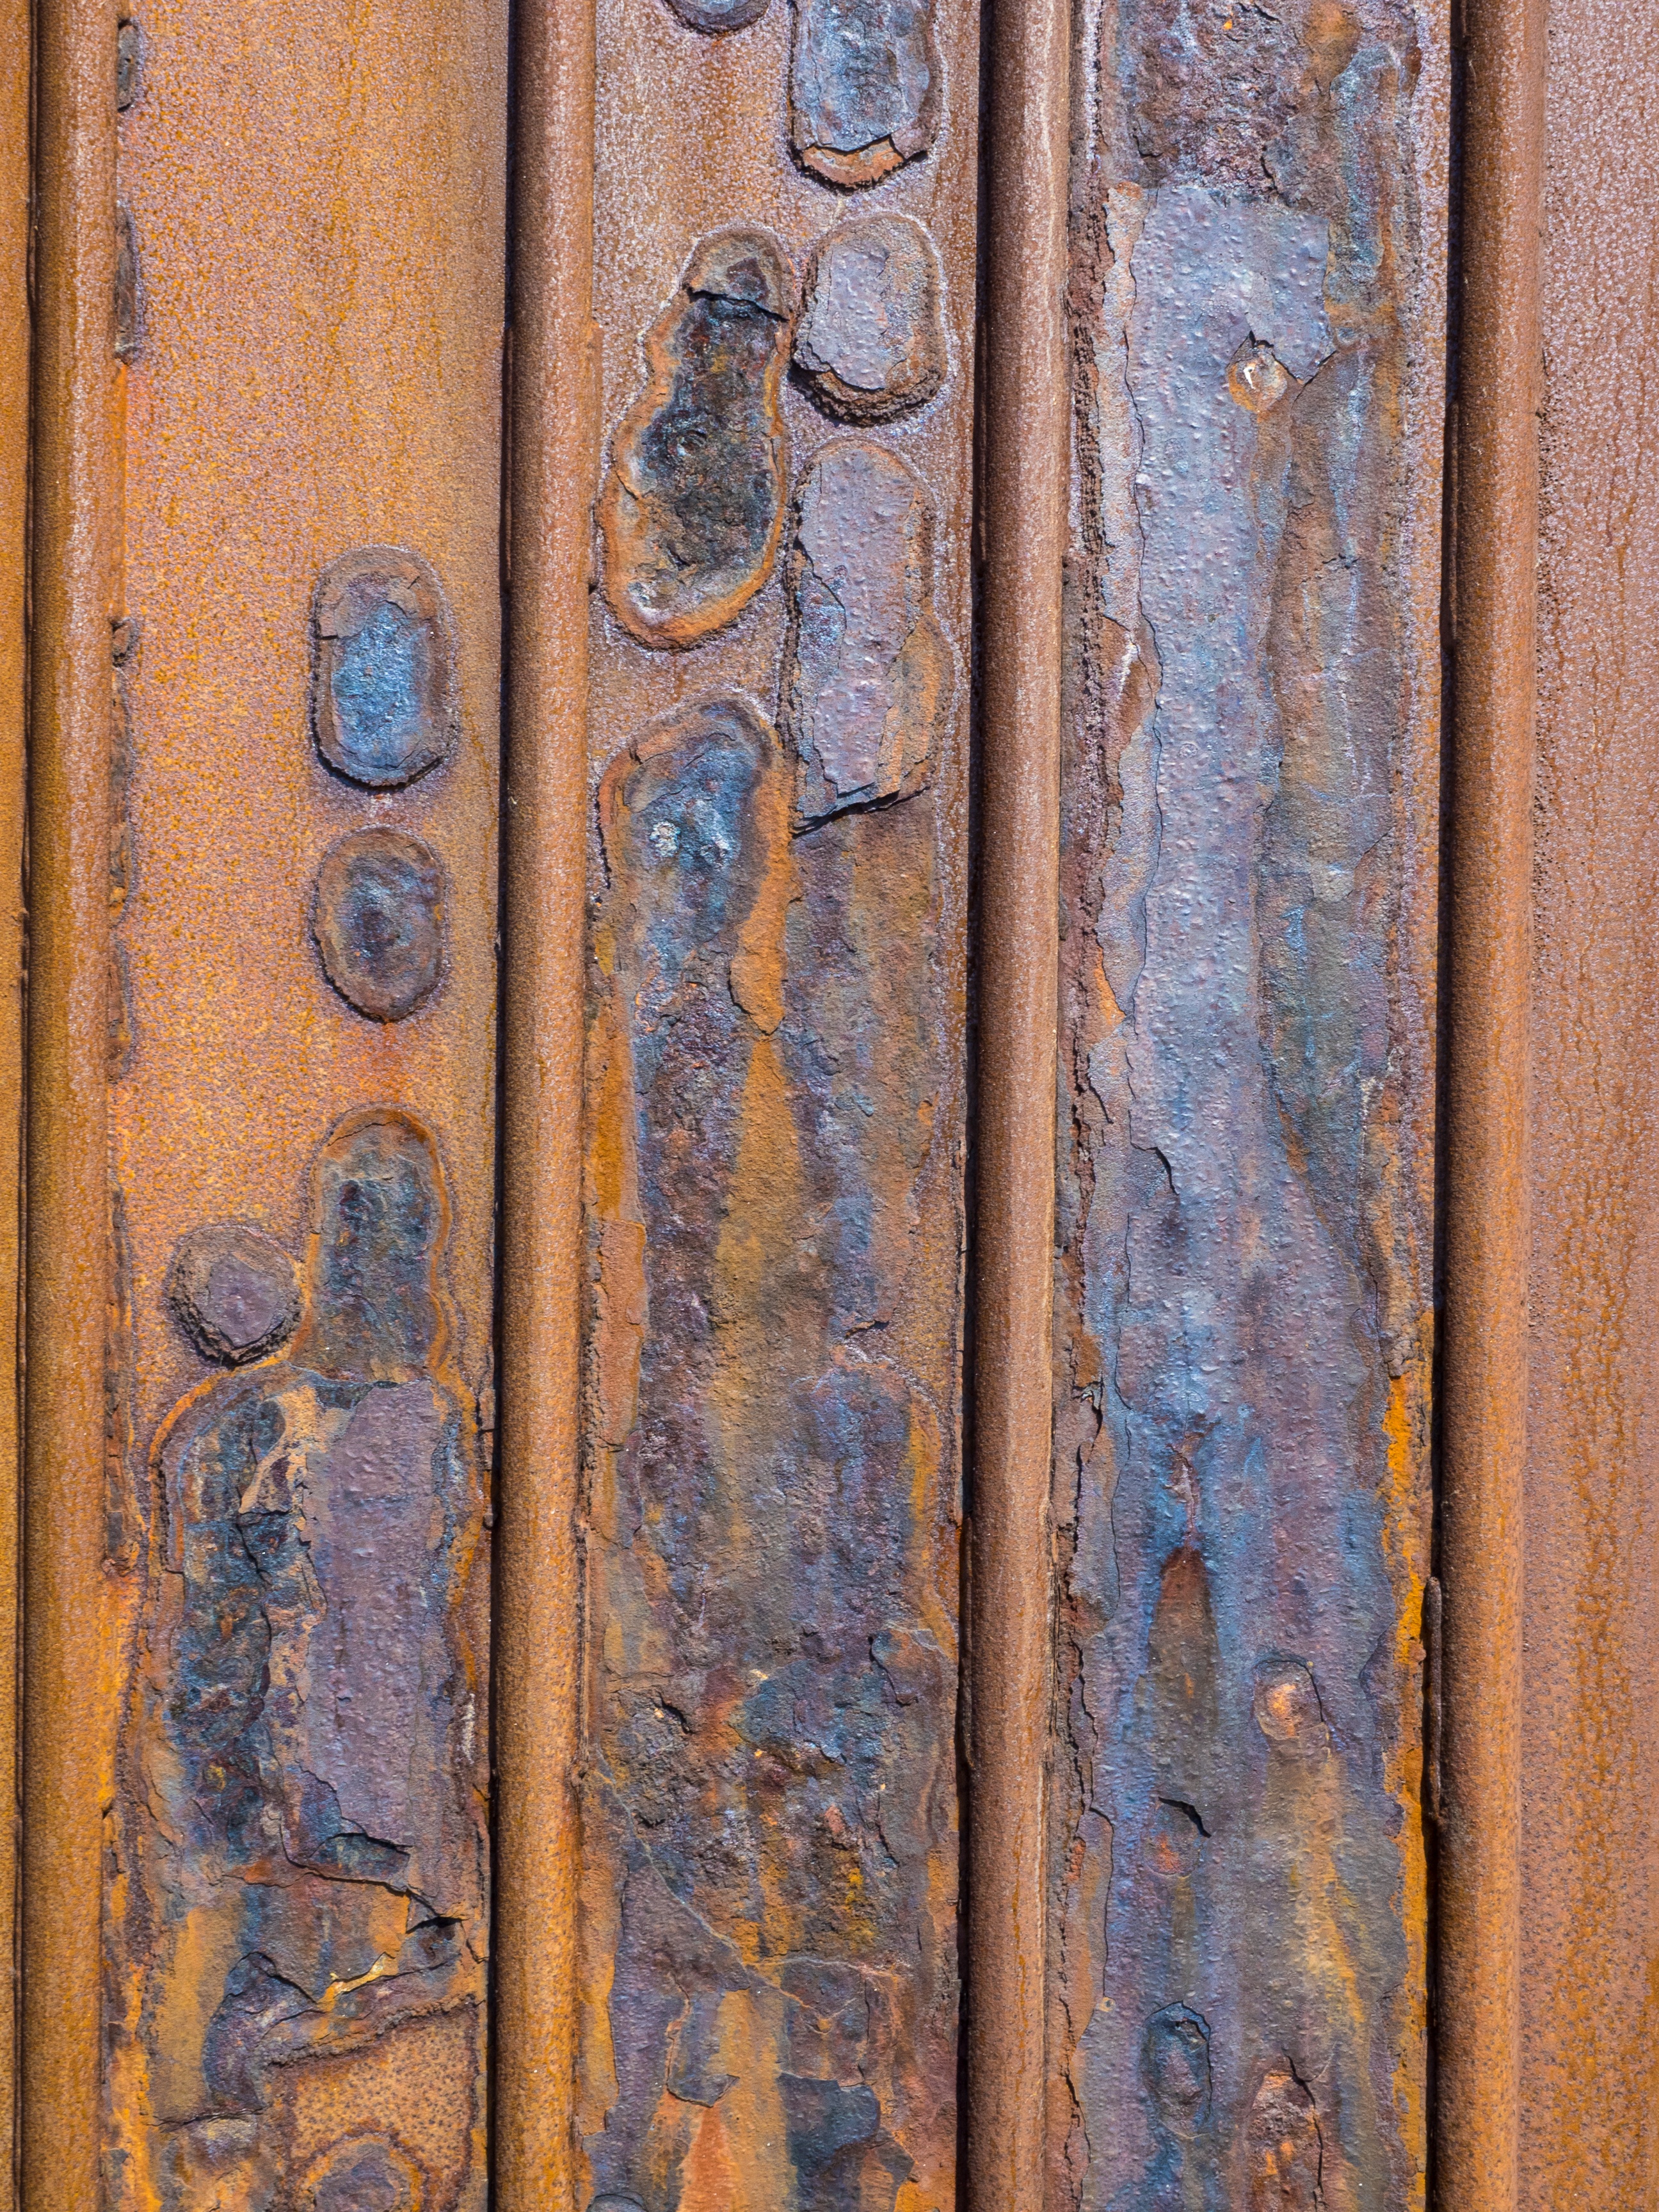
structure, wood, texture, floor, window, wall, rust, metal, brown, blue, brick, door, material, weathered, background, hardwood, rusty, iron, stainless, metallic, corrosion, flooring, wood stain, sheet piling